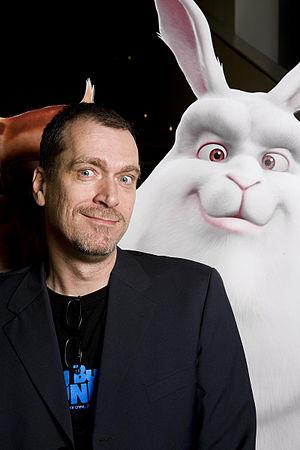
Ton Roosendaal, né le 20 mars 1960, est le créateur du logiciel libre Blender et l'actuel président de la fondation Blender. En 2007 il fonde l'institut Blender, le premier studio au monde orienté vers la production cinématographique et vidéo ludique libres, à Amsterdam, aux Pays-Bas, où il dirige aujourd'hui le développement du logiciel, la publication de manuels et de DVD, ainsi que les projets d'animation 3D et de jeux vidéo libres.
Janvier